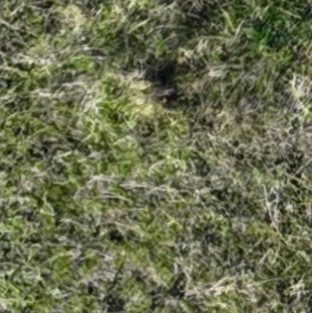
Month: october